Don't Fool Me

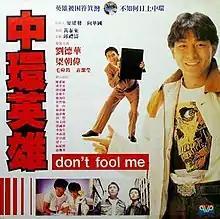
Laserdisc cover

Don't Fool Me (lit. "Hero of Central") is a 1991 Hong Kong action comedy film directed by Herman Yau starring Andy Lau, Tony Leung, Teresa Mo and Fennie Yuen.